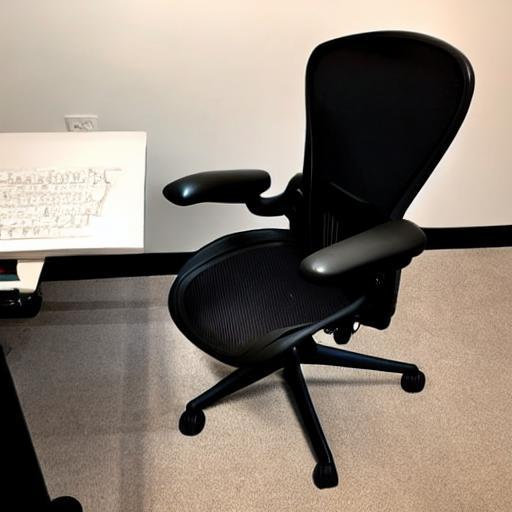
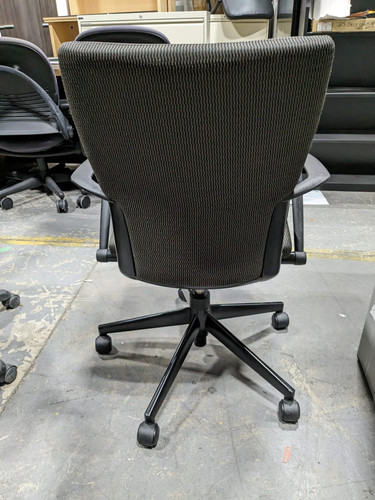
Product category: items_chair
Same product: no